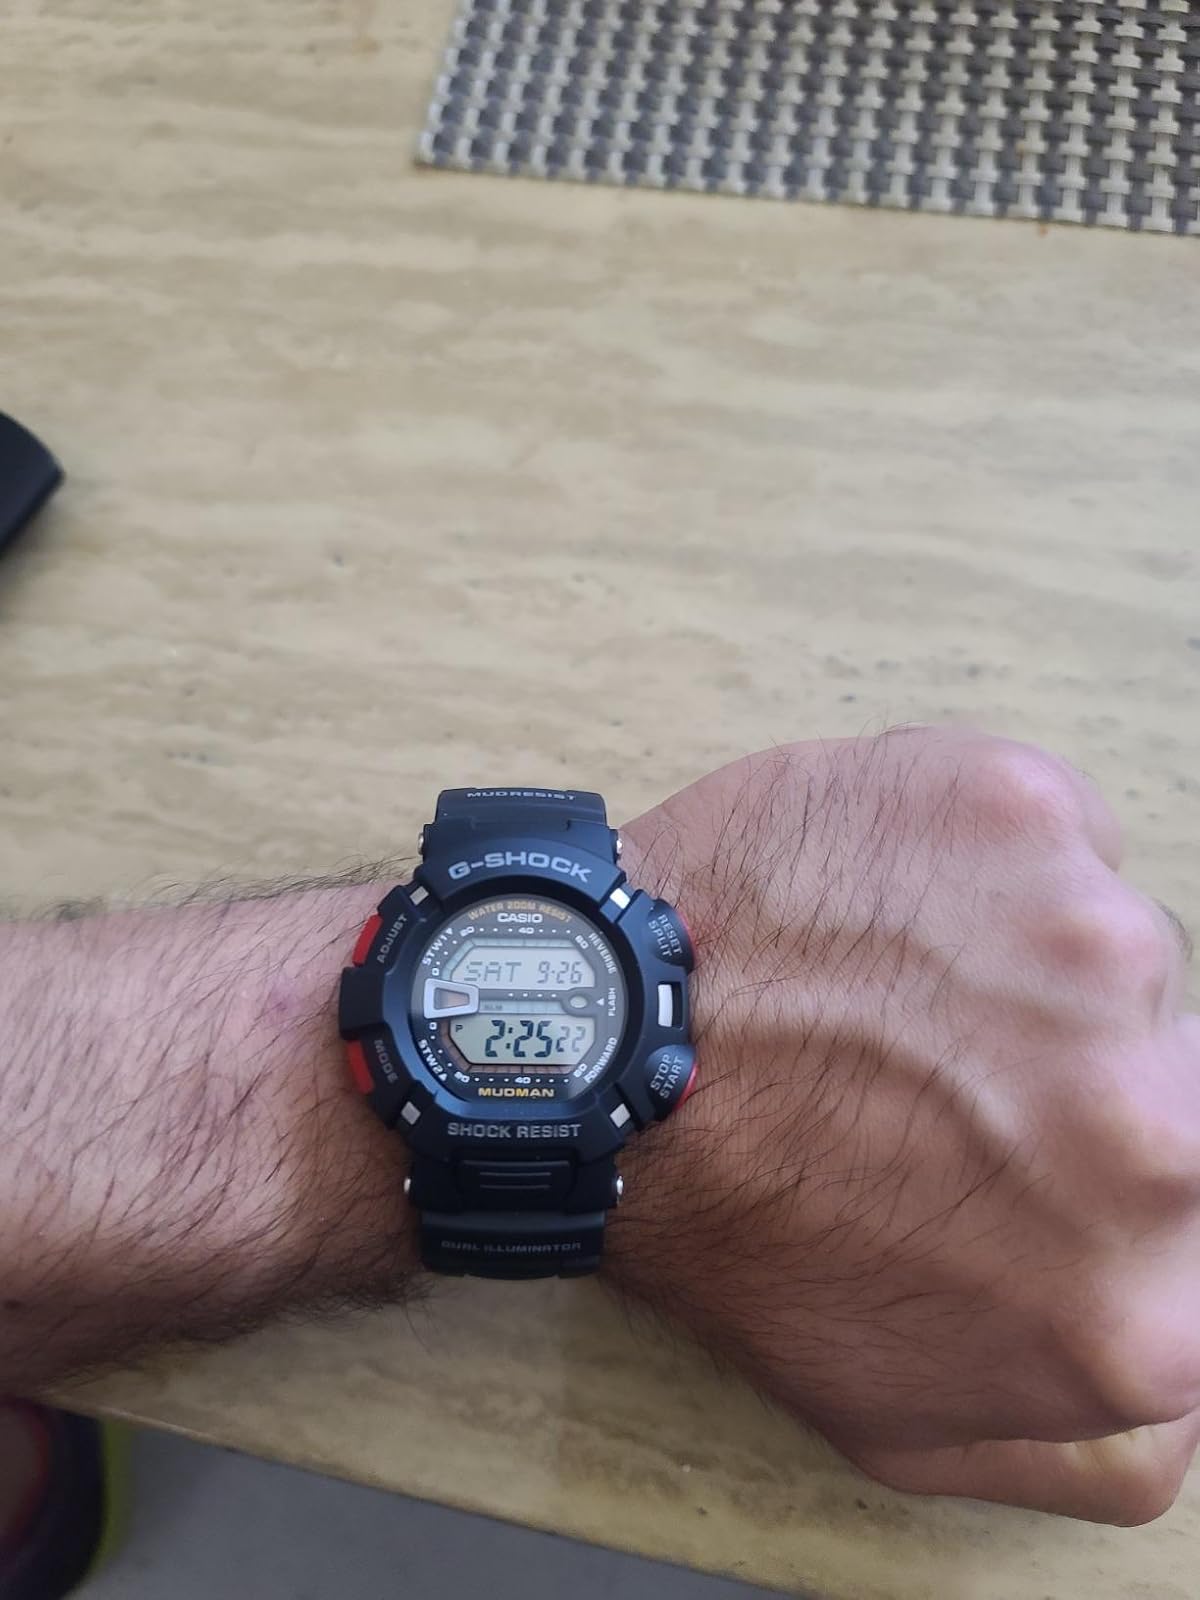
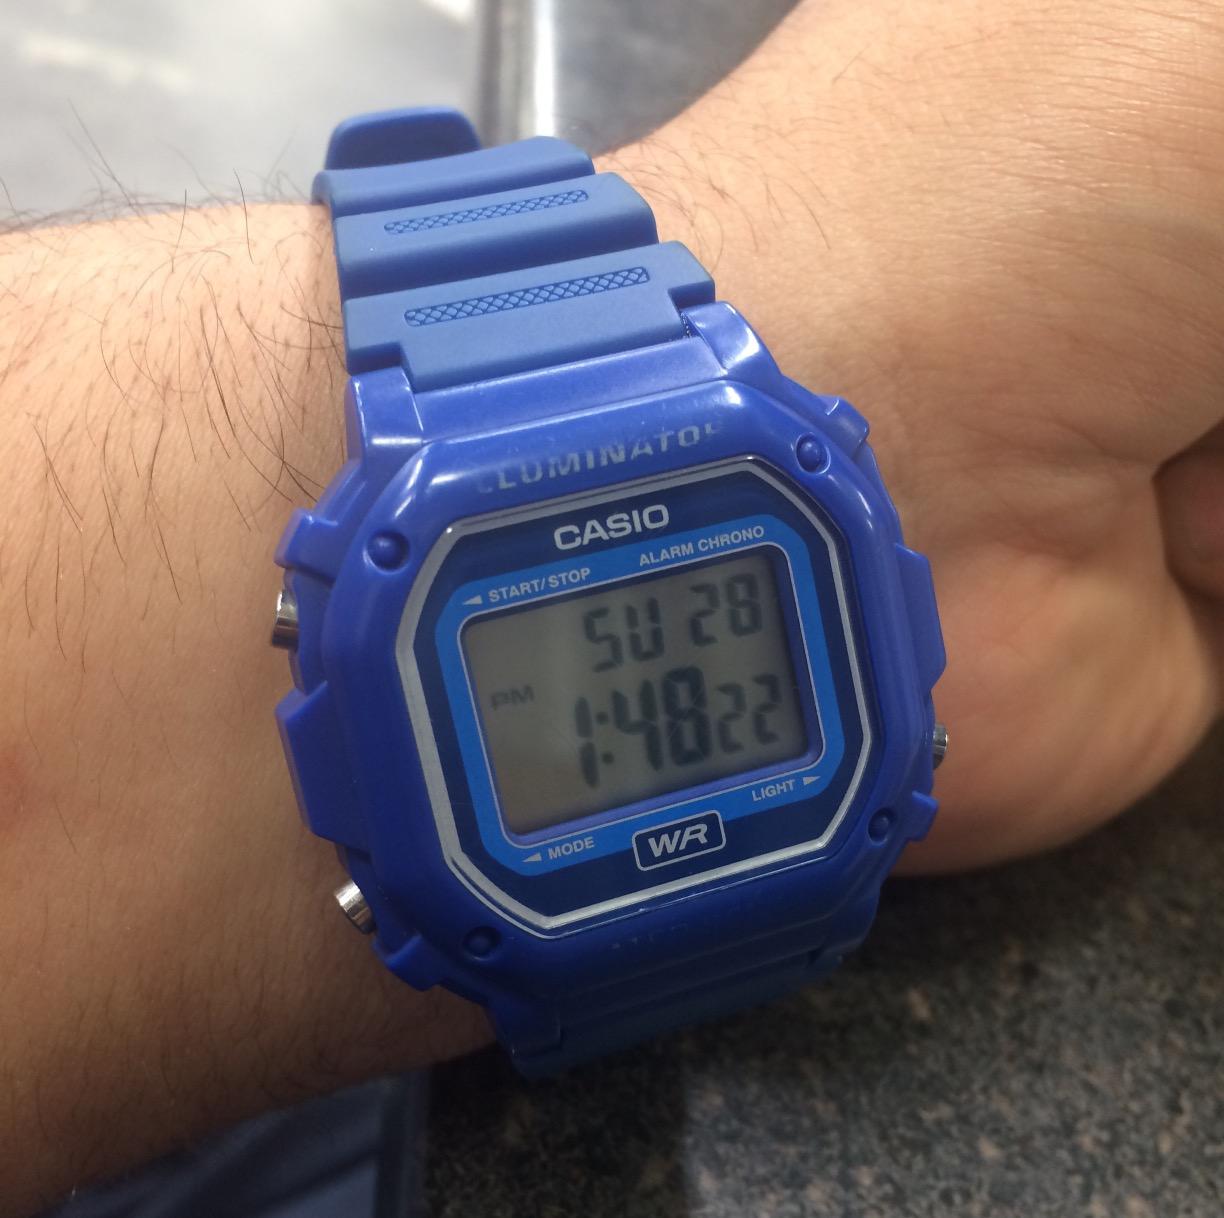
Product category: accessories_watch
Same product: no